Povilas Plechavičius

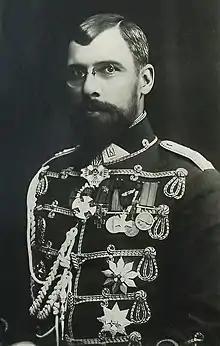
Plechavičius,

Povilas Plechavičius (1 February 1890 – 19 December 1973) was a Lithuanian military officer and statesman. His military career began in the Imperial Russian Army as a yunker during World War I. Then, Plechavičius climbed the ranks of the interwar period Lithuanian Army from captain to lieutenant general.